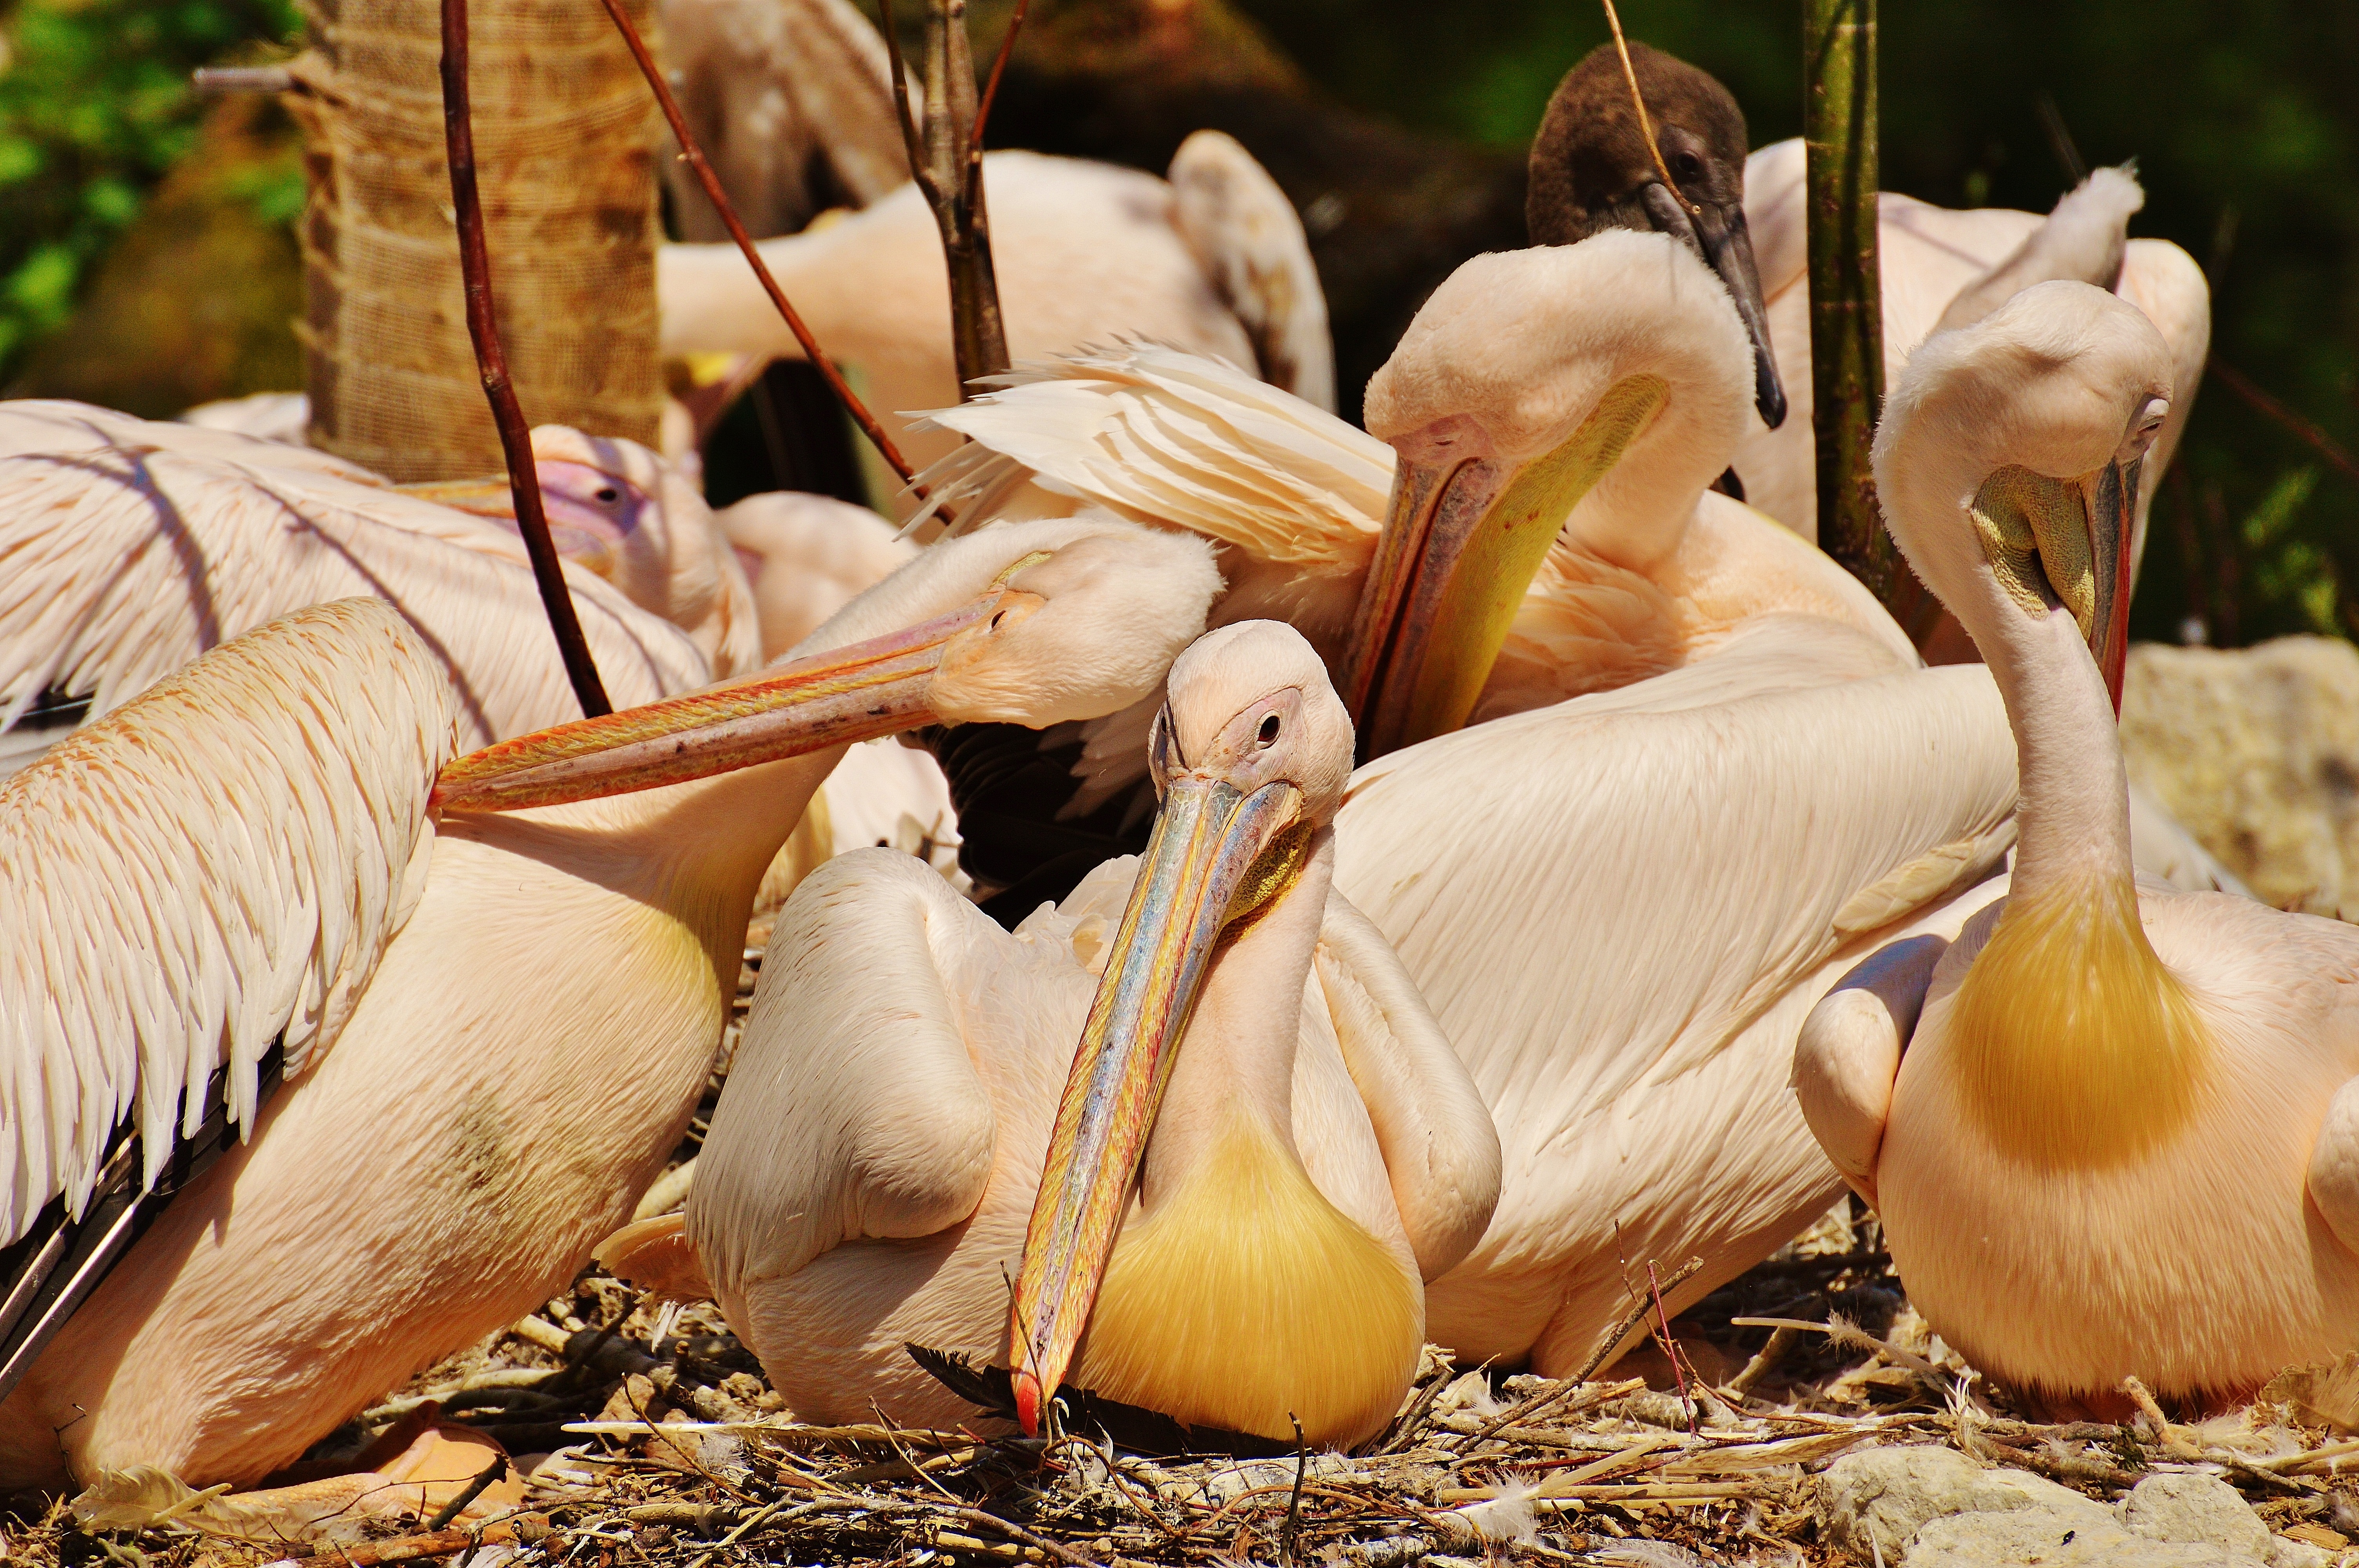
nature, bird, animal, pelican, seabird, wildlife, autumn, fauna, plumage, birds, duck, bill, pelicans, water bird, munich, animal portrait, tierpark hellabrunn, coulter